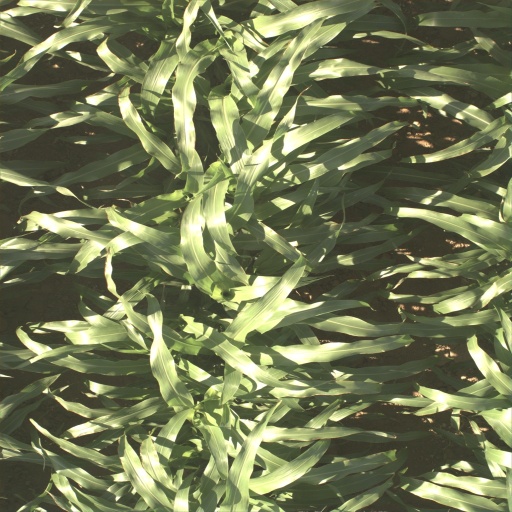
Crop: sorghum